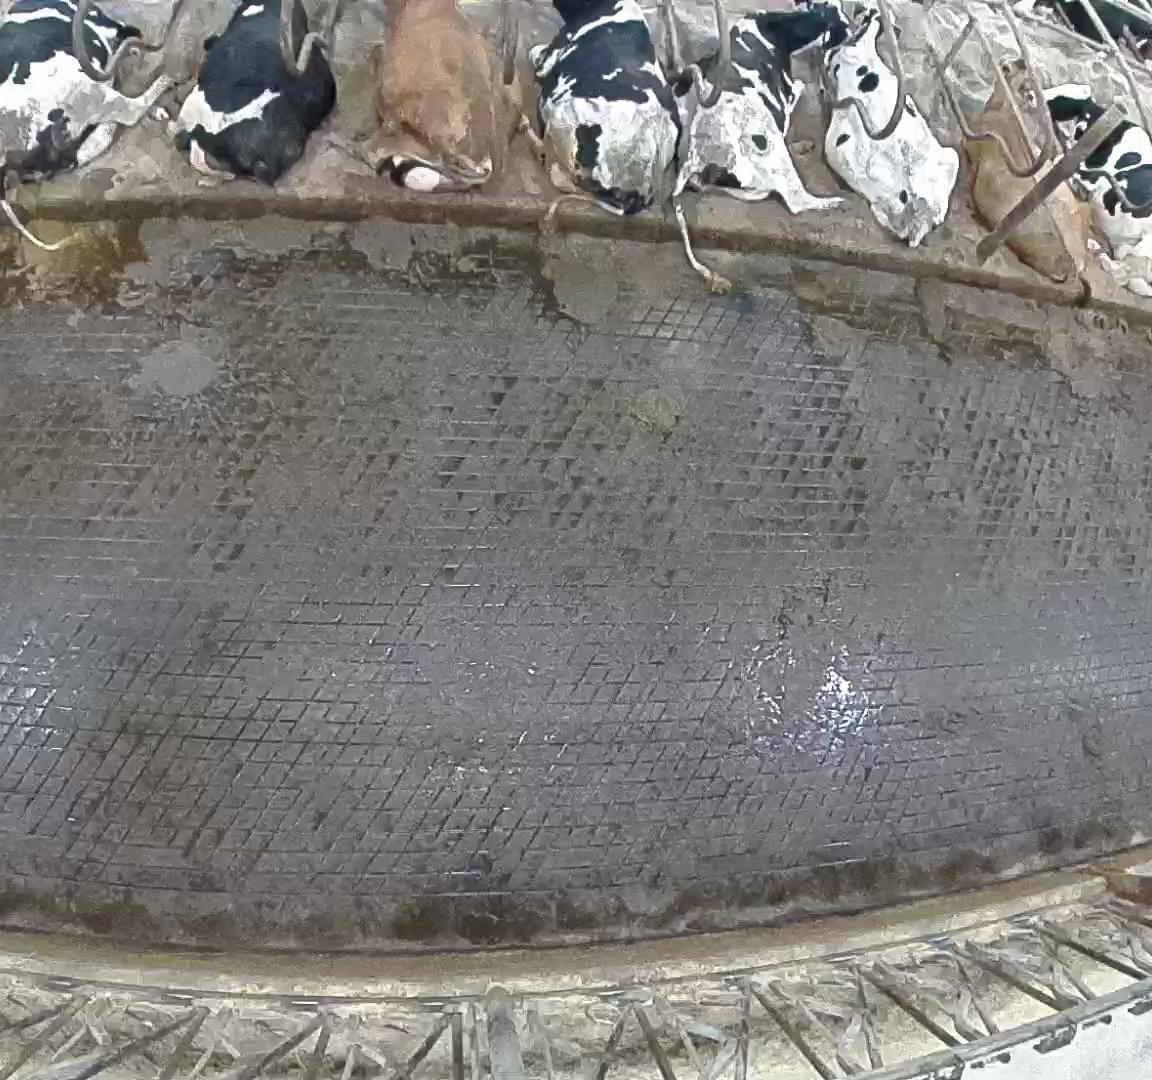
Number of cows: 8